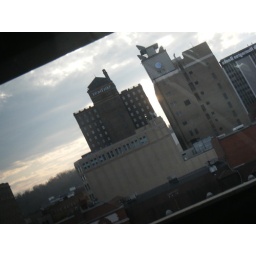
This reflection is on the window of my Jeep's door, with the door half-way open, parked in the parking garage...